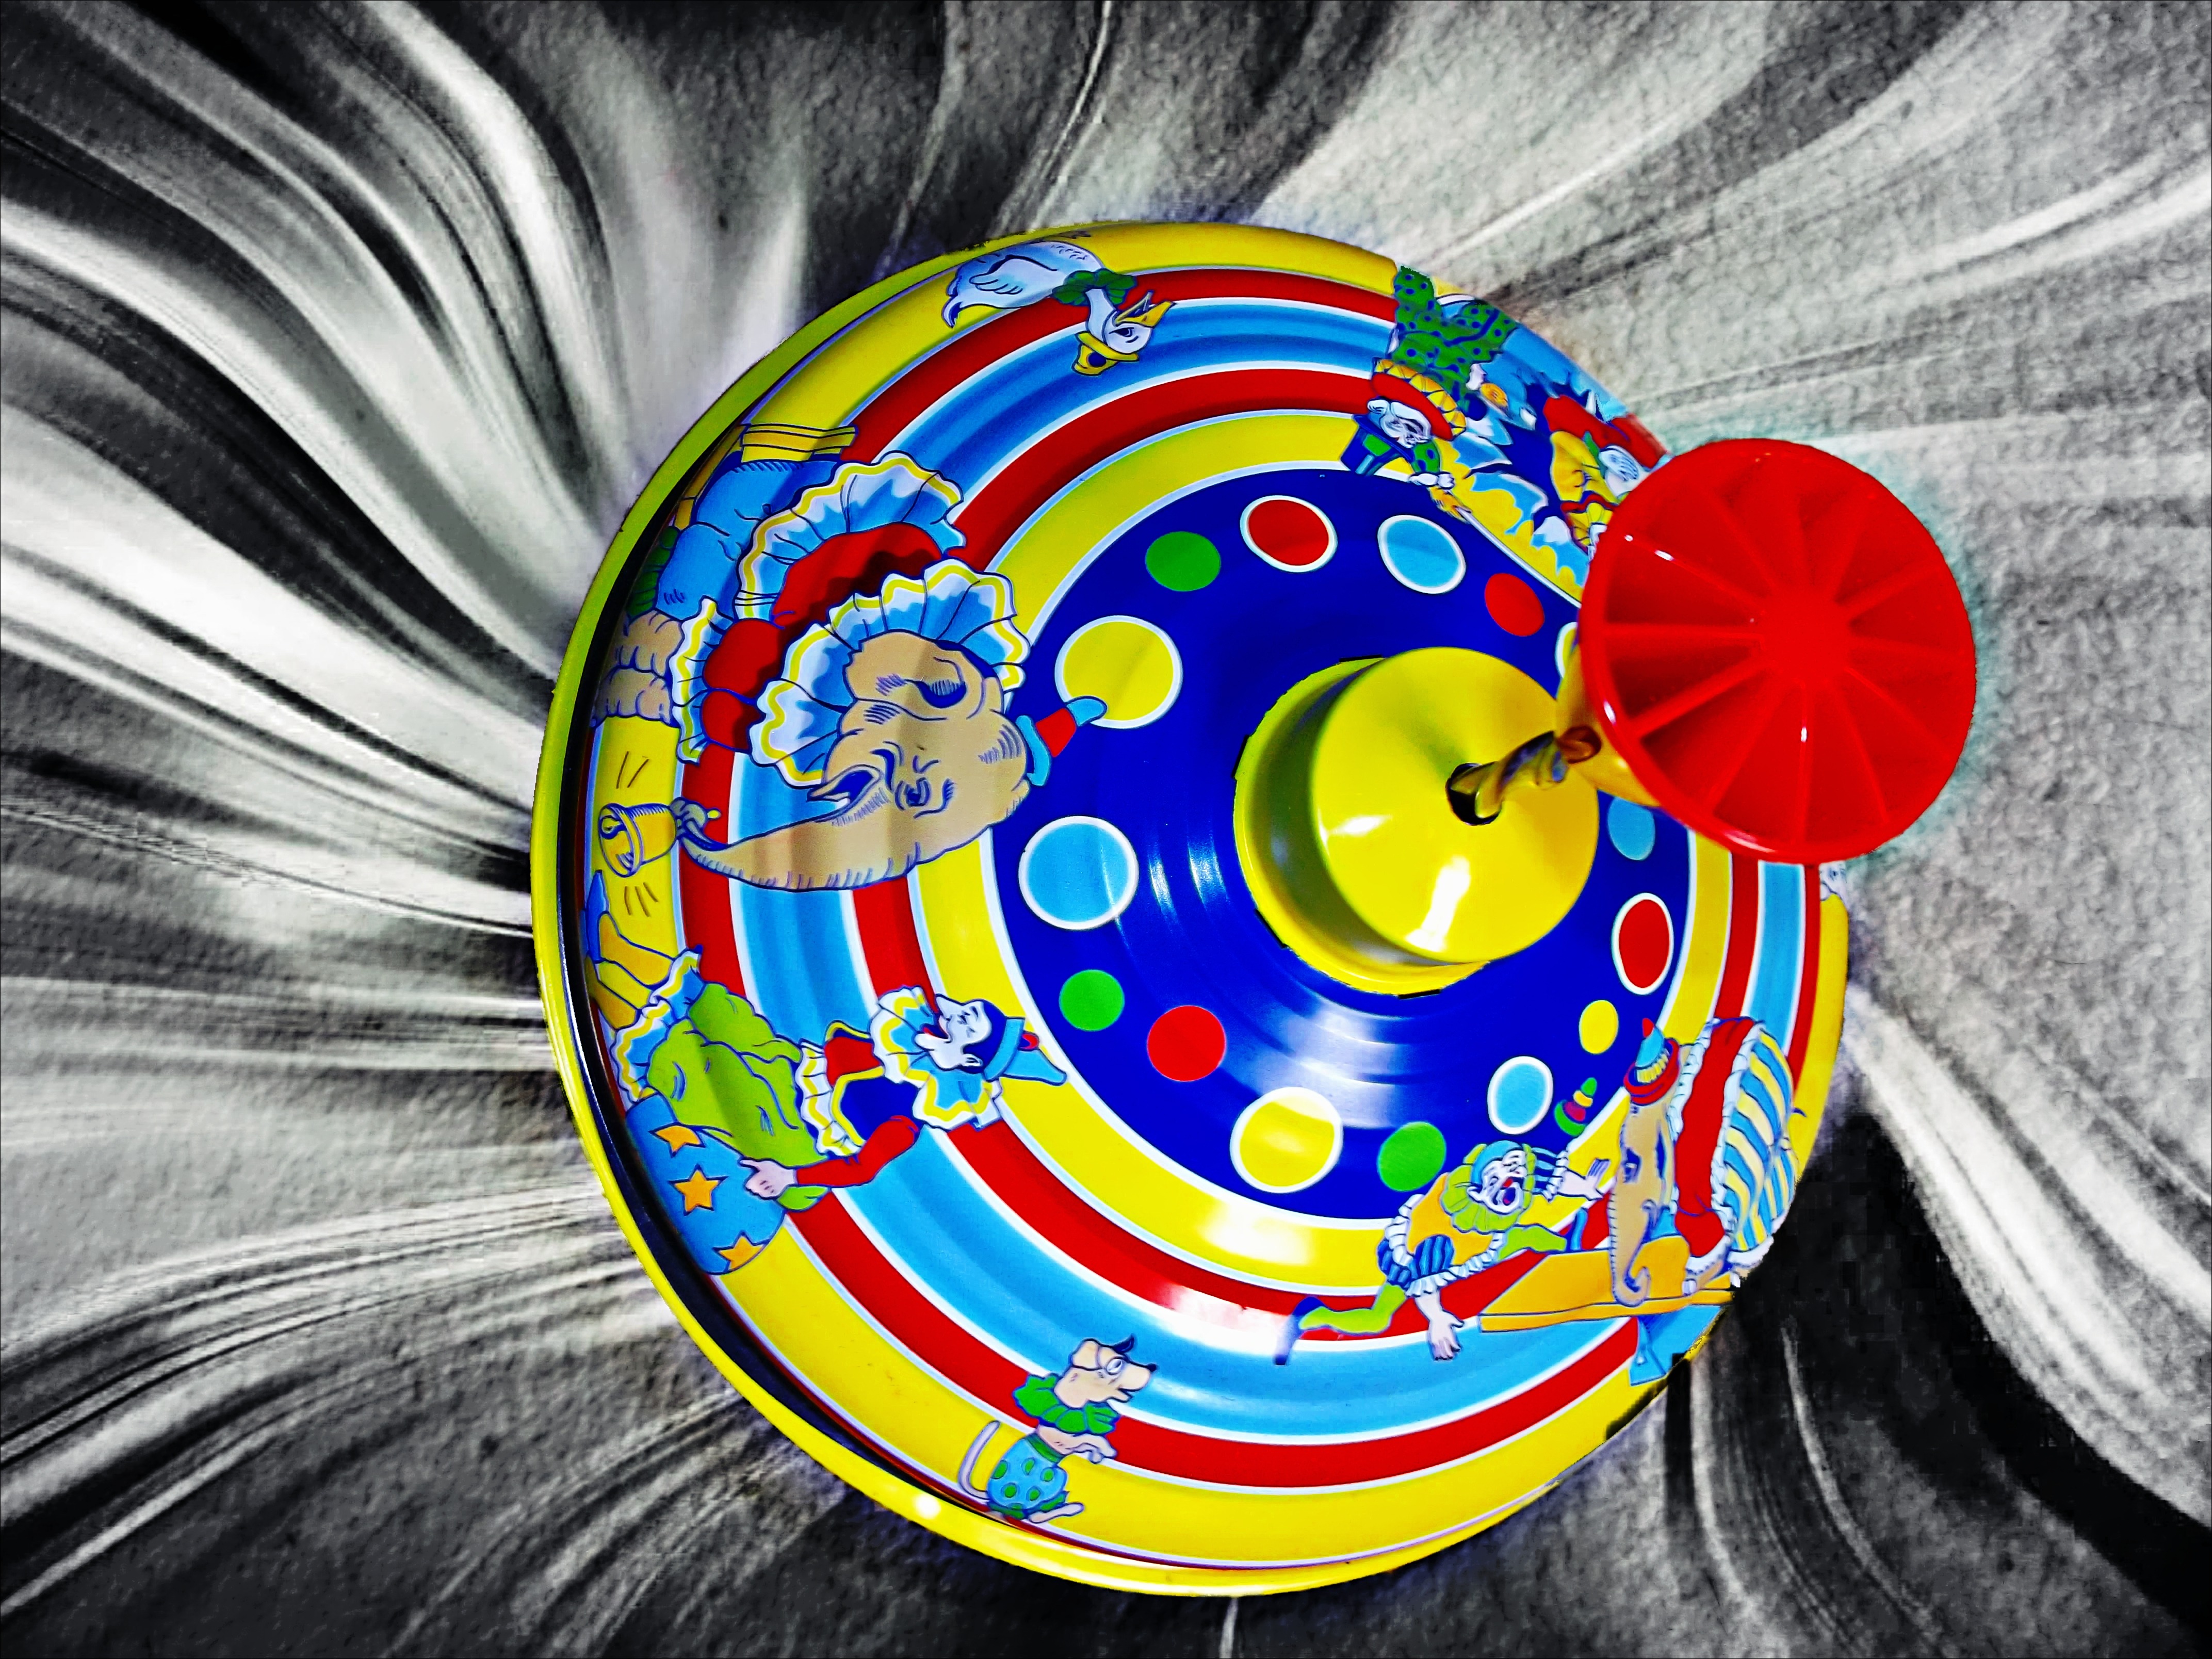
play, old, color, child, toy, circle, art, children, illustration, top, spinning top, computer wallpaper, compact disc